Pete Camarata

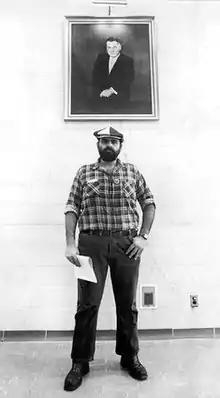
Pete Camarata, who took a beating for his defiance, is pictured in 1978 under a portrait of the Teamsters leader Jimmy Hoffa.

Pete Camarata (born September 7, 1946, in Detroit, Michigan died February 9 2014.) was a Teamster labor activist and one of the founders of Teamsters for a Democratic Union a rank-and-file union democracy movement organizing to reform the International Brotherhood of Teamsters (IBT), or Teamsters.